Canadian Pacific Railway

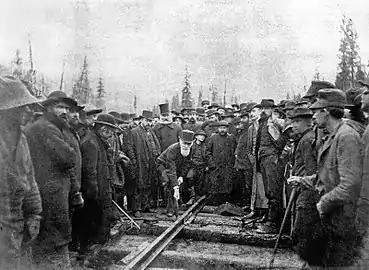
Donald Smith, later known as Lord Strathcona, drives the last spike of the CPR, at Craigellachie, November 7, 1885. Completion of the transcontinental railway was a condition of BC's entry into Confederation.

On November 7, 1885, the last spike was driven at Craigellachie, British Columbia. Four days earlier, the last spike of the Lake Superior section was driven in just west of Jackfish, Ontario. While the railway was completed four years after the original 1881 deadline, it was completed more than five years ahead of the new date of 1891 that Macdonald gave in 1881.